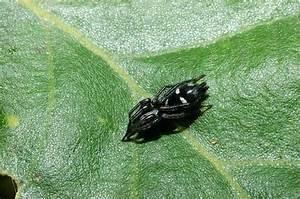
spider